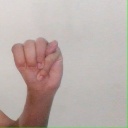
अक्षर: म